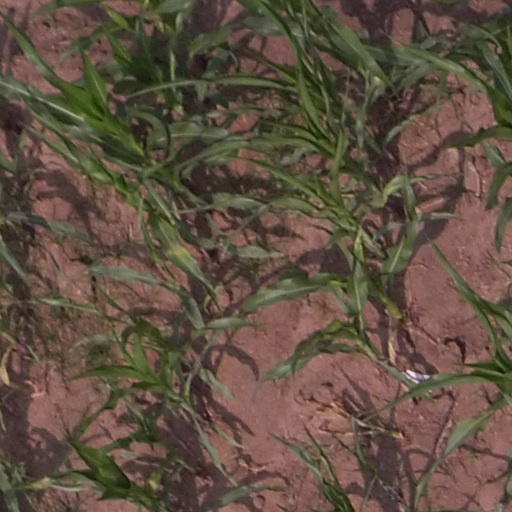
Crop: maize; corn